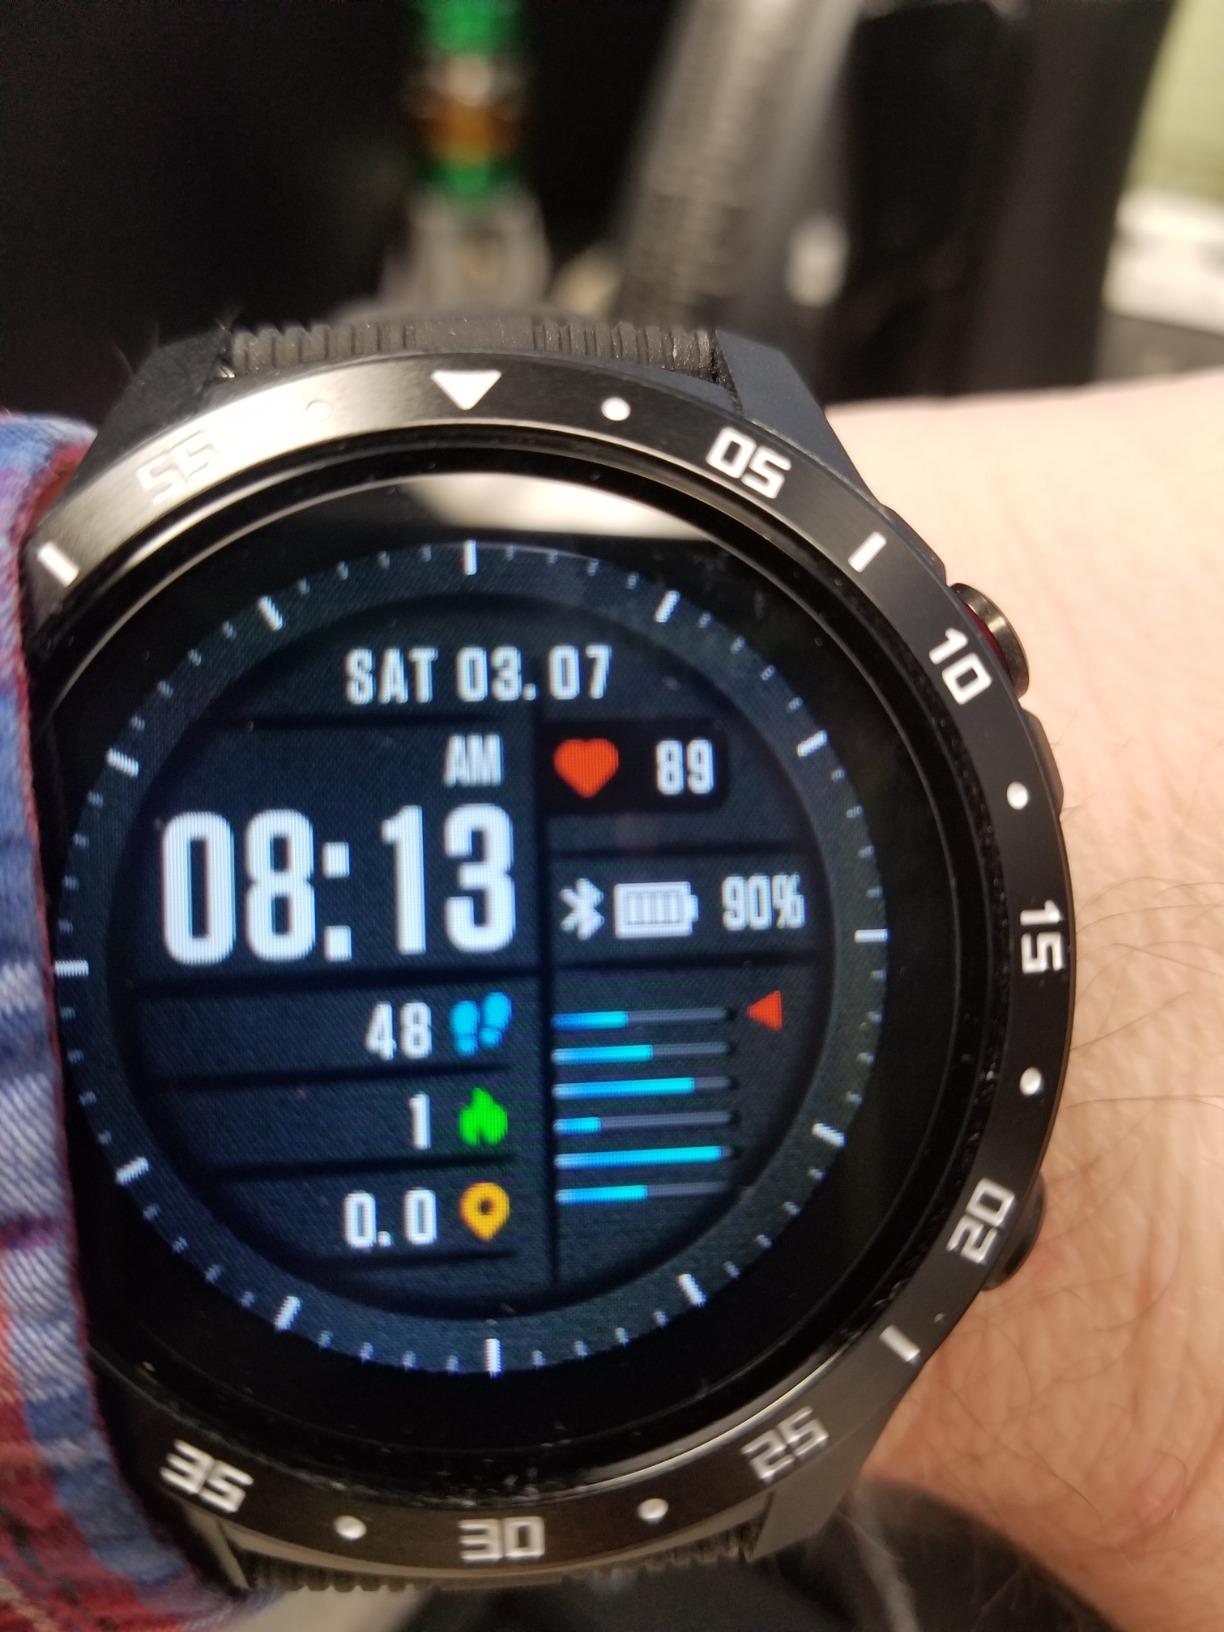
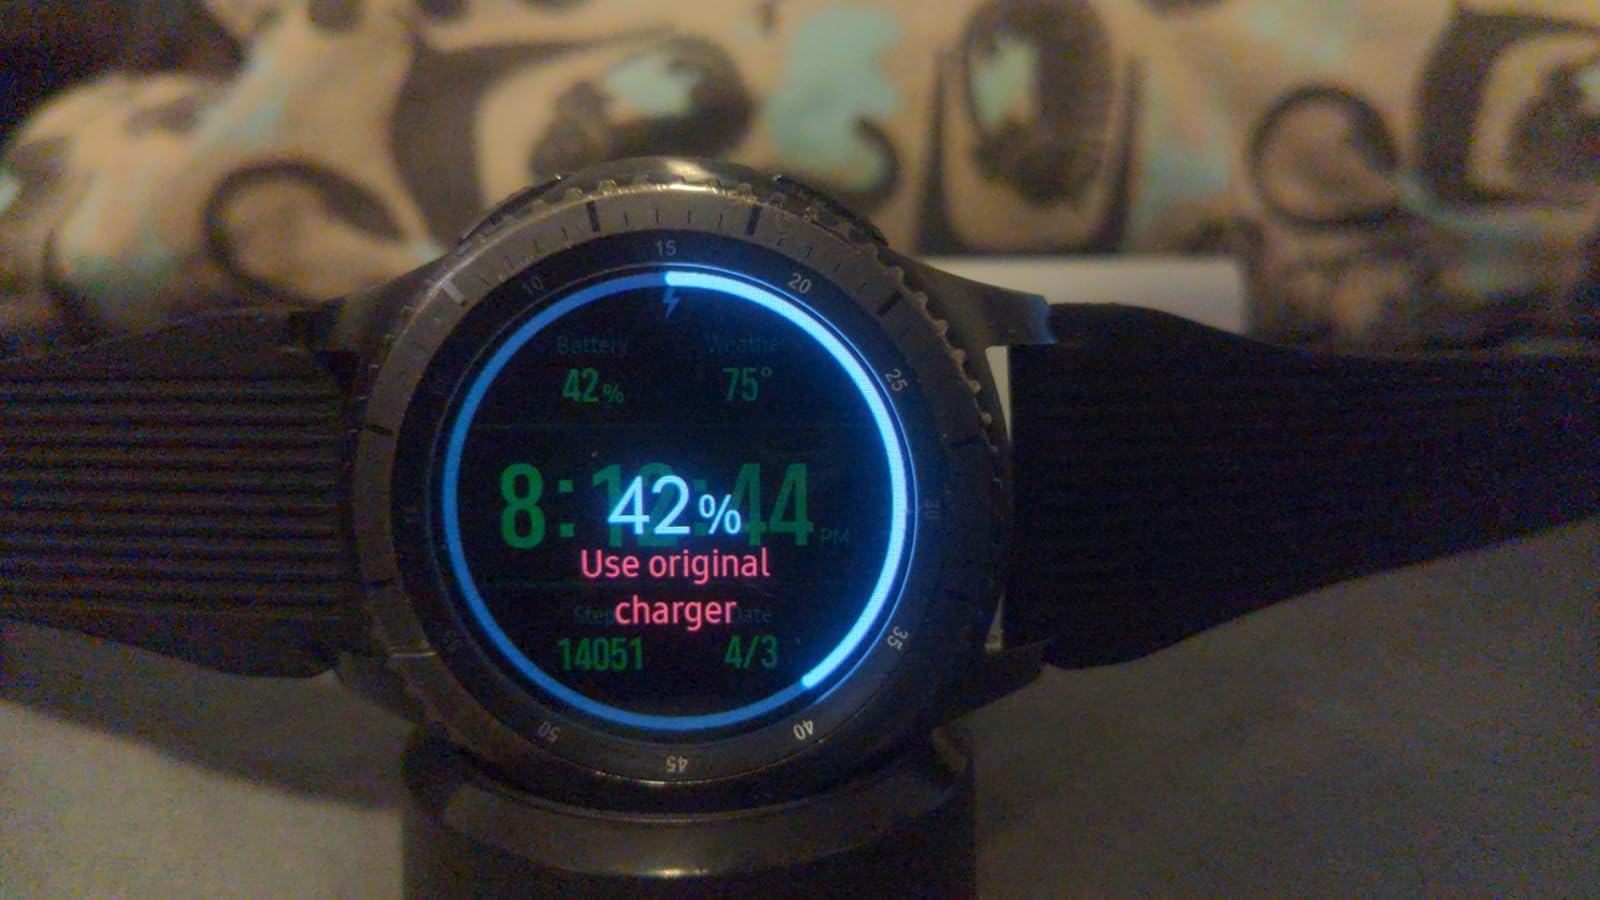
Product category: smartwatch
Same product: no